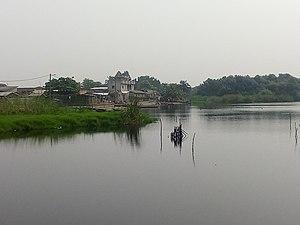
Togbin
Togbin-Daho est une localité du Bénin, située dans la commune d'Abomey-Calavi, l'arrondissement de Godomey et le département de Atlantique, à proximité du lac Nokoué et de la future Route des Pêches.